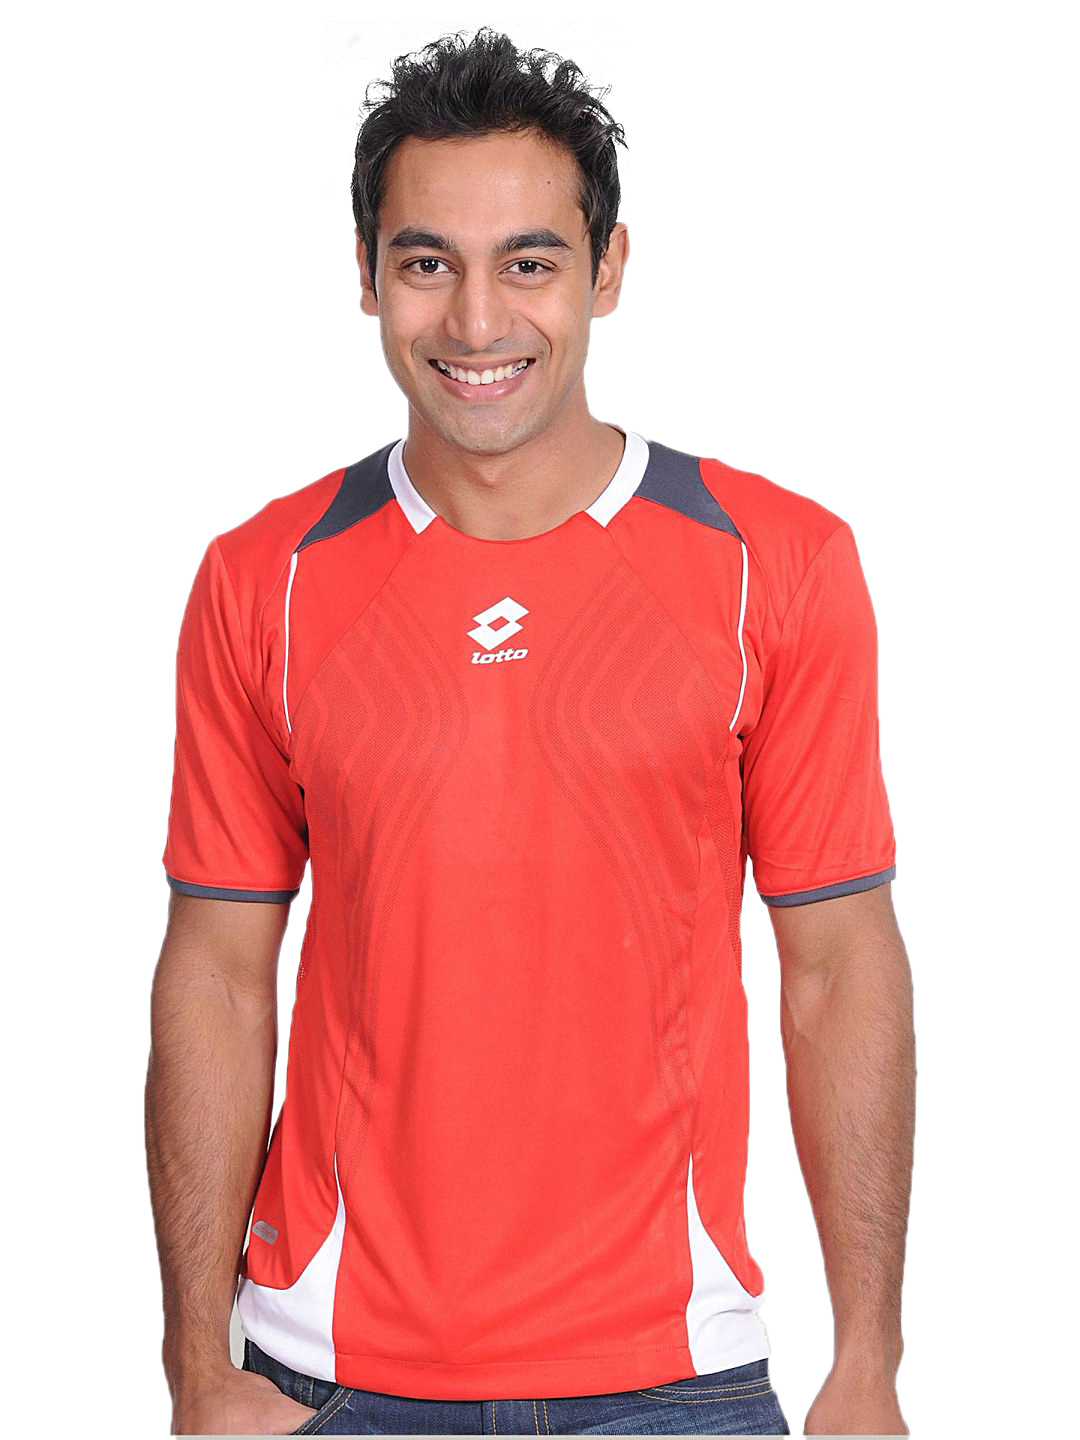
Lotto Men Red Epic T-shirt
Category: Apparel / Topwear / Tshirts
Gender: Men
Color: Red
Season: Fall 2010
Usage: Sports